Florence Crittenton Home (Charleston, South Carolina)

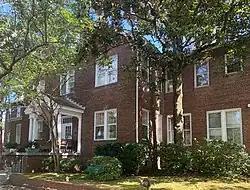
Florence Crittenton Home

The Florence Crittenton Home is an institution for the support of unwed mothers at 19 St. Margaret St. in Charleston, South Carolina that is on the National Register of Historic Places.